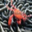
Label: cra